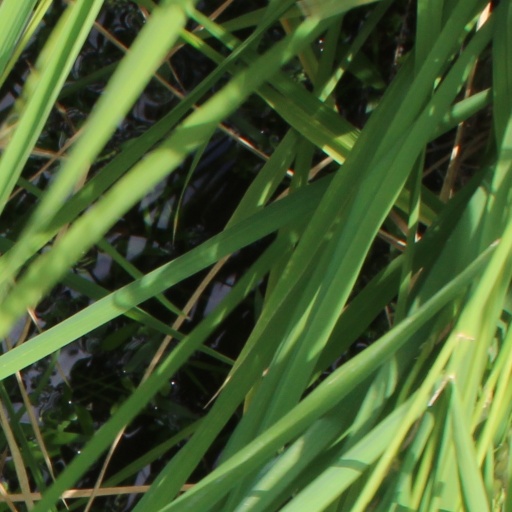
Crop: rice